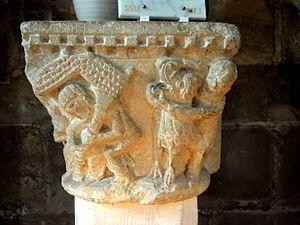
Chapiteau roman déposé, retrouvé en 1960.